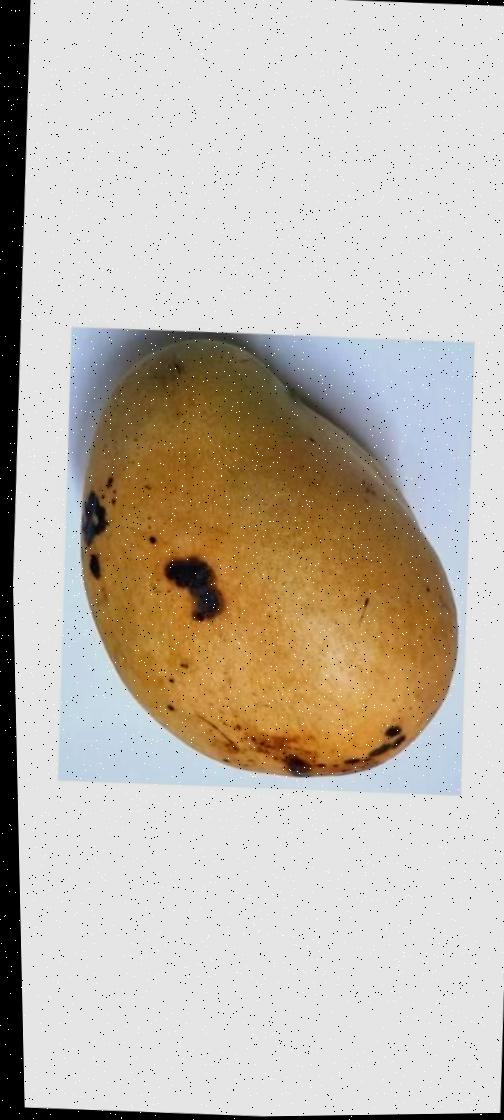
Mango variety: Bari-11